Otaniemi

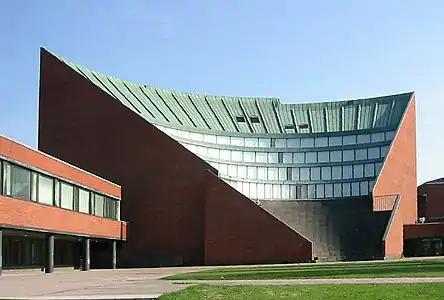
Alvar Aalto's landmark auditorium of the main building of the Otaniemi campus. The amphitheatre-like structure contains the main auditoriums, while its exterior can be used for plays and other activities.

On 1 January 2010, Otaniemi became home to Aalto University, formed from the merger of the Helsinki University of Technology, the University of Art and Design Helsinki, and the Helsinki School of Economics. Art and business teaching has been gradually moved from Aalto's Helsinki locations to Otaniemi. The name is a tribute to Alvar Aalto, a prominent architect known for his achievements in technology, economics, and art.